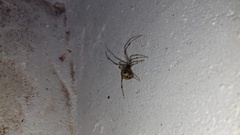
Species: Parasteatoda_tepidariorum